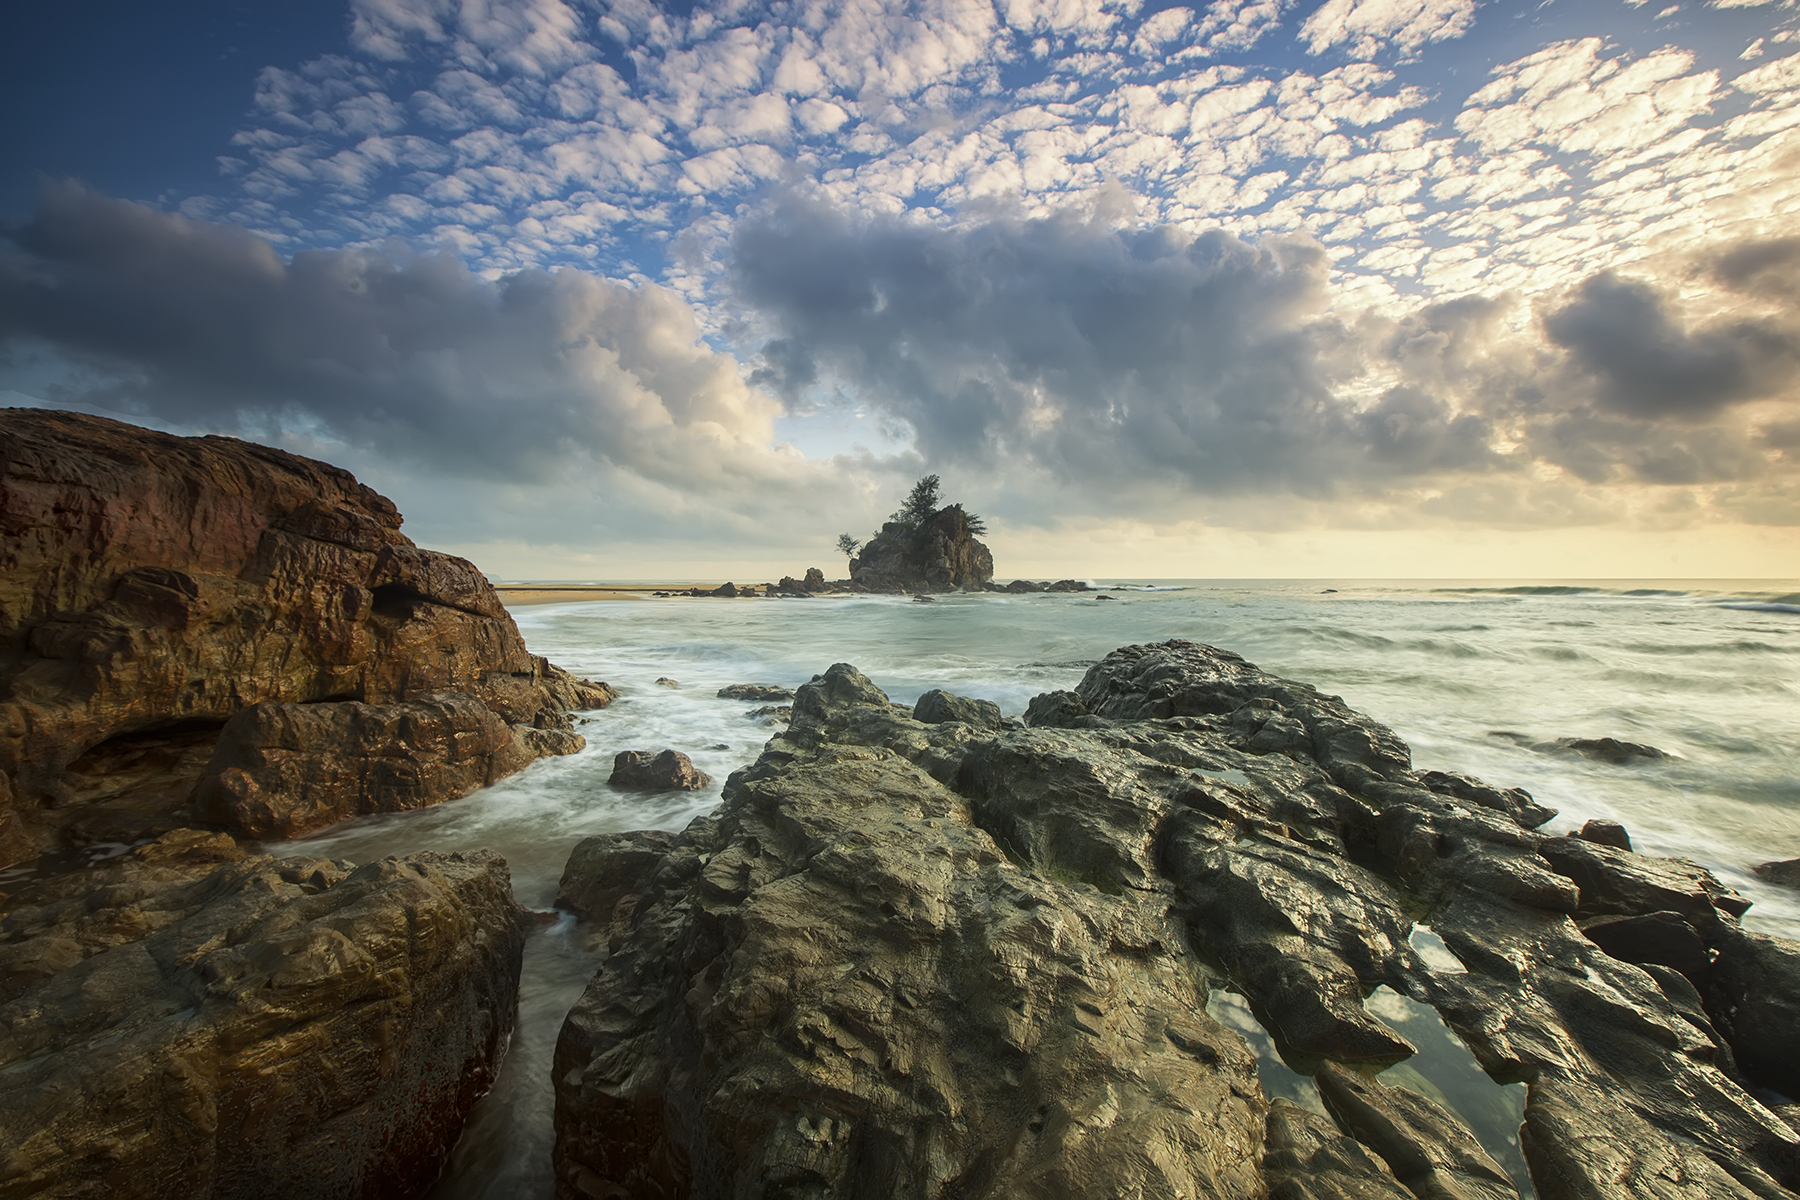
beach, landscape, sea, coast, water, nature, sand, rock, ocean, horizon, cloud, sky, sunrise, sunset, sunlight, morning, texture, shore, wave, dawn, cliff, dusk, cove, flow, reflection, tower, bay, terrain, material, body of water, rocks, clouds, cape, wind wave